John A. Russo

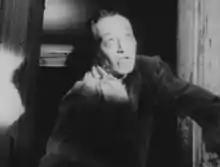
Russo playing a ghoul in "Night of the Living Dead"

With Avatar Press he is writing a number of comic books: